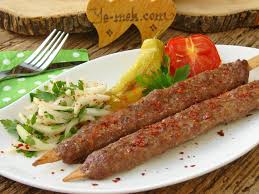
Yemek: kebap